Karan Wahi

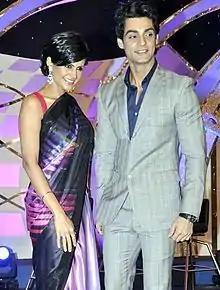
Wahi and Mandira Bedi at a press conference for "Indian Idol Junior"

Wahi signed his first movie with Habib Faisal's romantic comedy film "Daawat-e-Ishq" in 2014. He was seen in a supporting role of a Hyderabadi boy, Amjad alongside Parineeti Chopra and Aditya Roy Kapur.